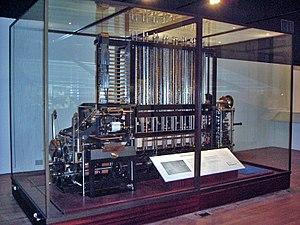
Une réplique est la reproduction par imitation d'une création originale dans son ensemble ou ses parties, avec un maximum de fidélité dans sa forme et son apparence. Elle sert parfois à compléter des éléments disparus d'un ensemble ou à préserver l'original, comme dans le cas de la grotte de Lascaux.
Nicolas Leblanc invente un procédé permettant d'obtenir de la soude à partir d'eau de mer. Avec la collaboration du chimiste Michel-Jean Dizé et l’apport financier du duc d’Orléans, il monte l’usine de production de soude de Saint-Denis.